Little Sinner

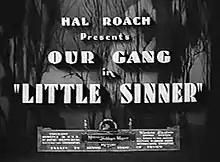

Little Sinner is a 1935 "Our Gang" short comedy film directed by Gus Meins. It was the 139th "Our Gang" short to be released, and the first appearance of two-year old Porky.